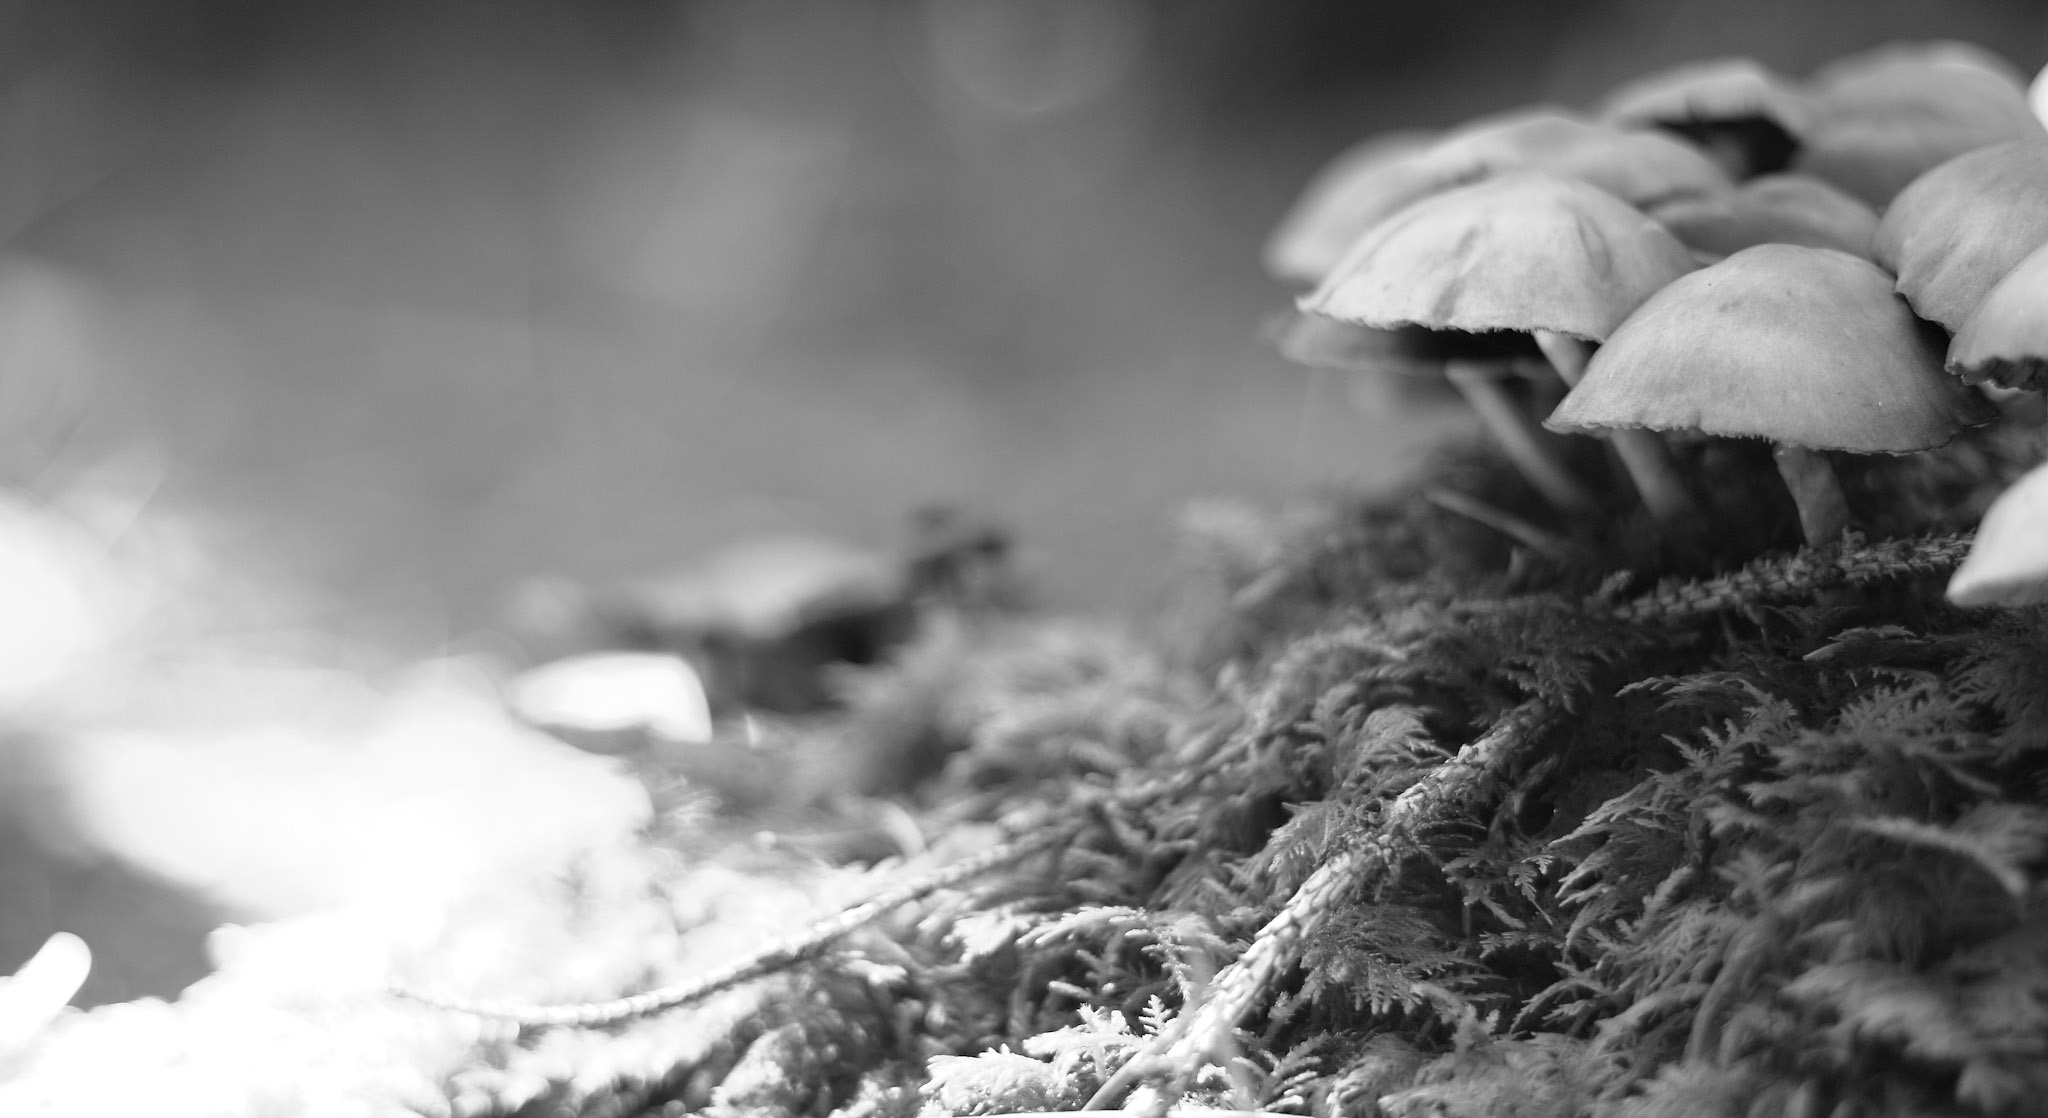
tree, nature, forest, branch, snow, winter, black and white, plant, white, photography, leaf, flower, moss, live, autumn, mushroom, black, monochrome, season, close up, toxic, tree fungus, forest mushrooms, macro photography, mushroom picking, monochrome photography